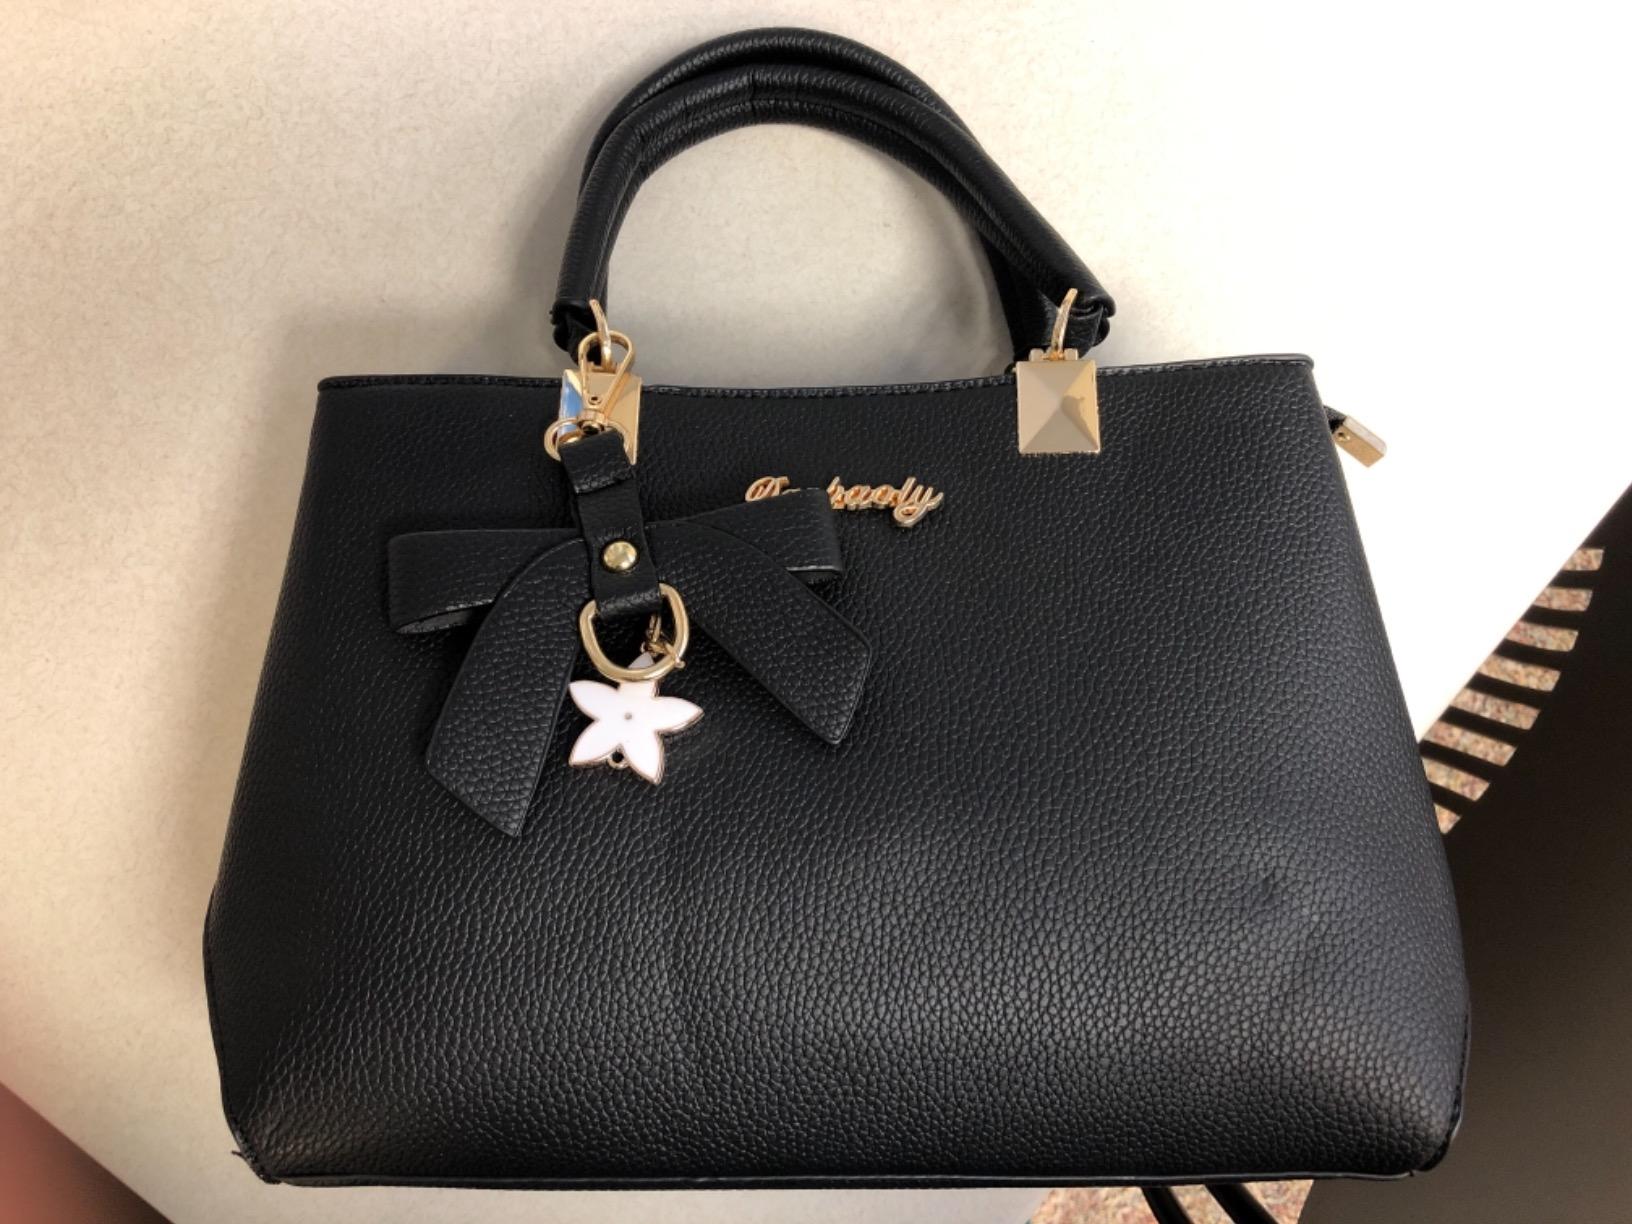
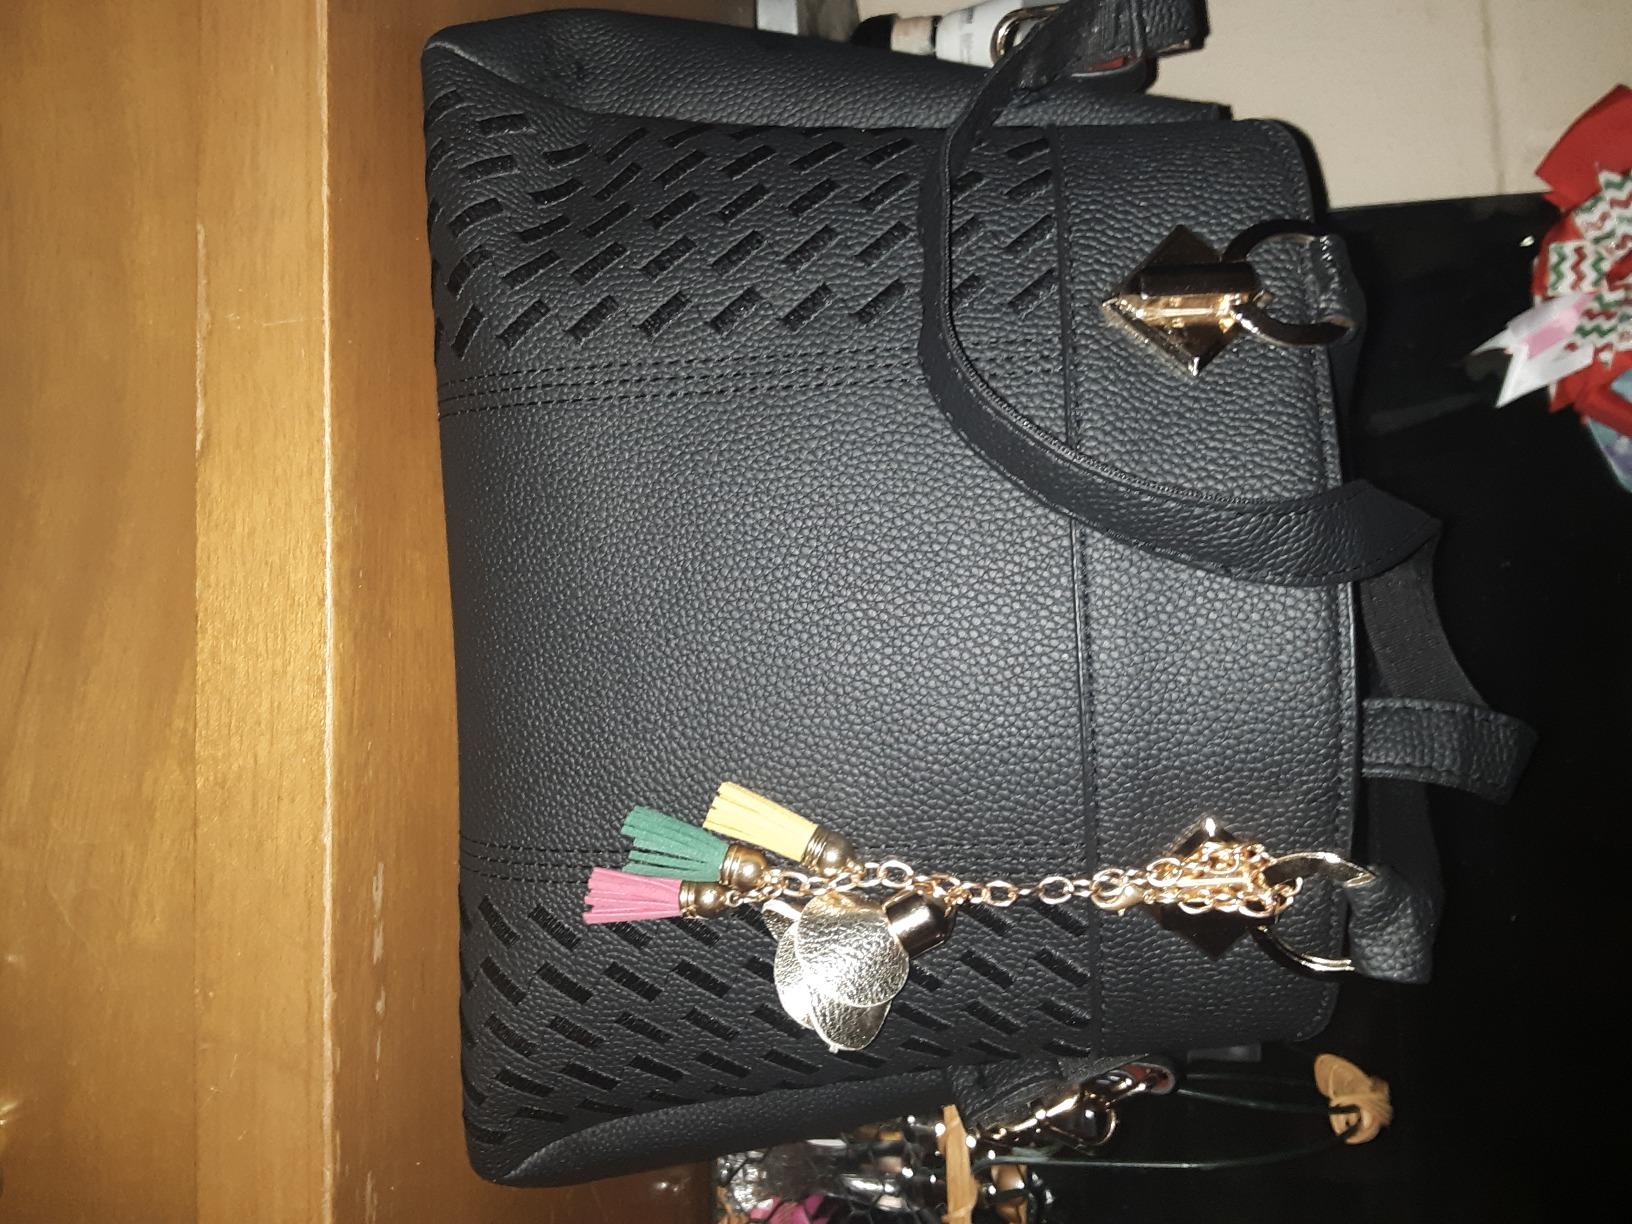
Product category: accessories_handbag
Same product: no